Grand Canal (Venice)

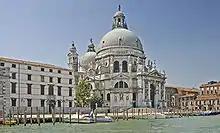
Santa Maria della Salute

In 1582, Alessandro Vittoria began the construction of Palazzo Balbi (now housing the Government of Veneto), in which Baroque elements can be recognized: fashioned cornices, broken pediments, ornamental motifs.